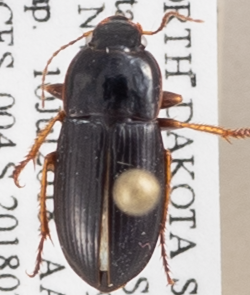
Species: Harpalus opacipennis
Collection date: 2018-07-10
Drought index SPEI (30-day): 0.37
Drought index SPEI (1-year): -0.446
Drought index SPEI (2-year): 0.016